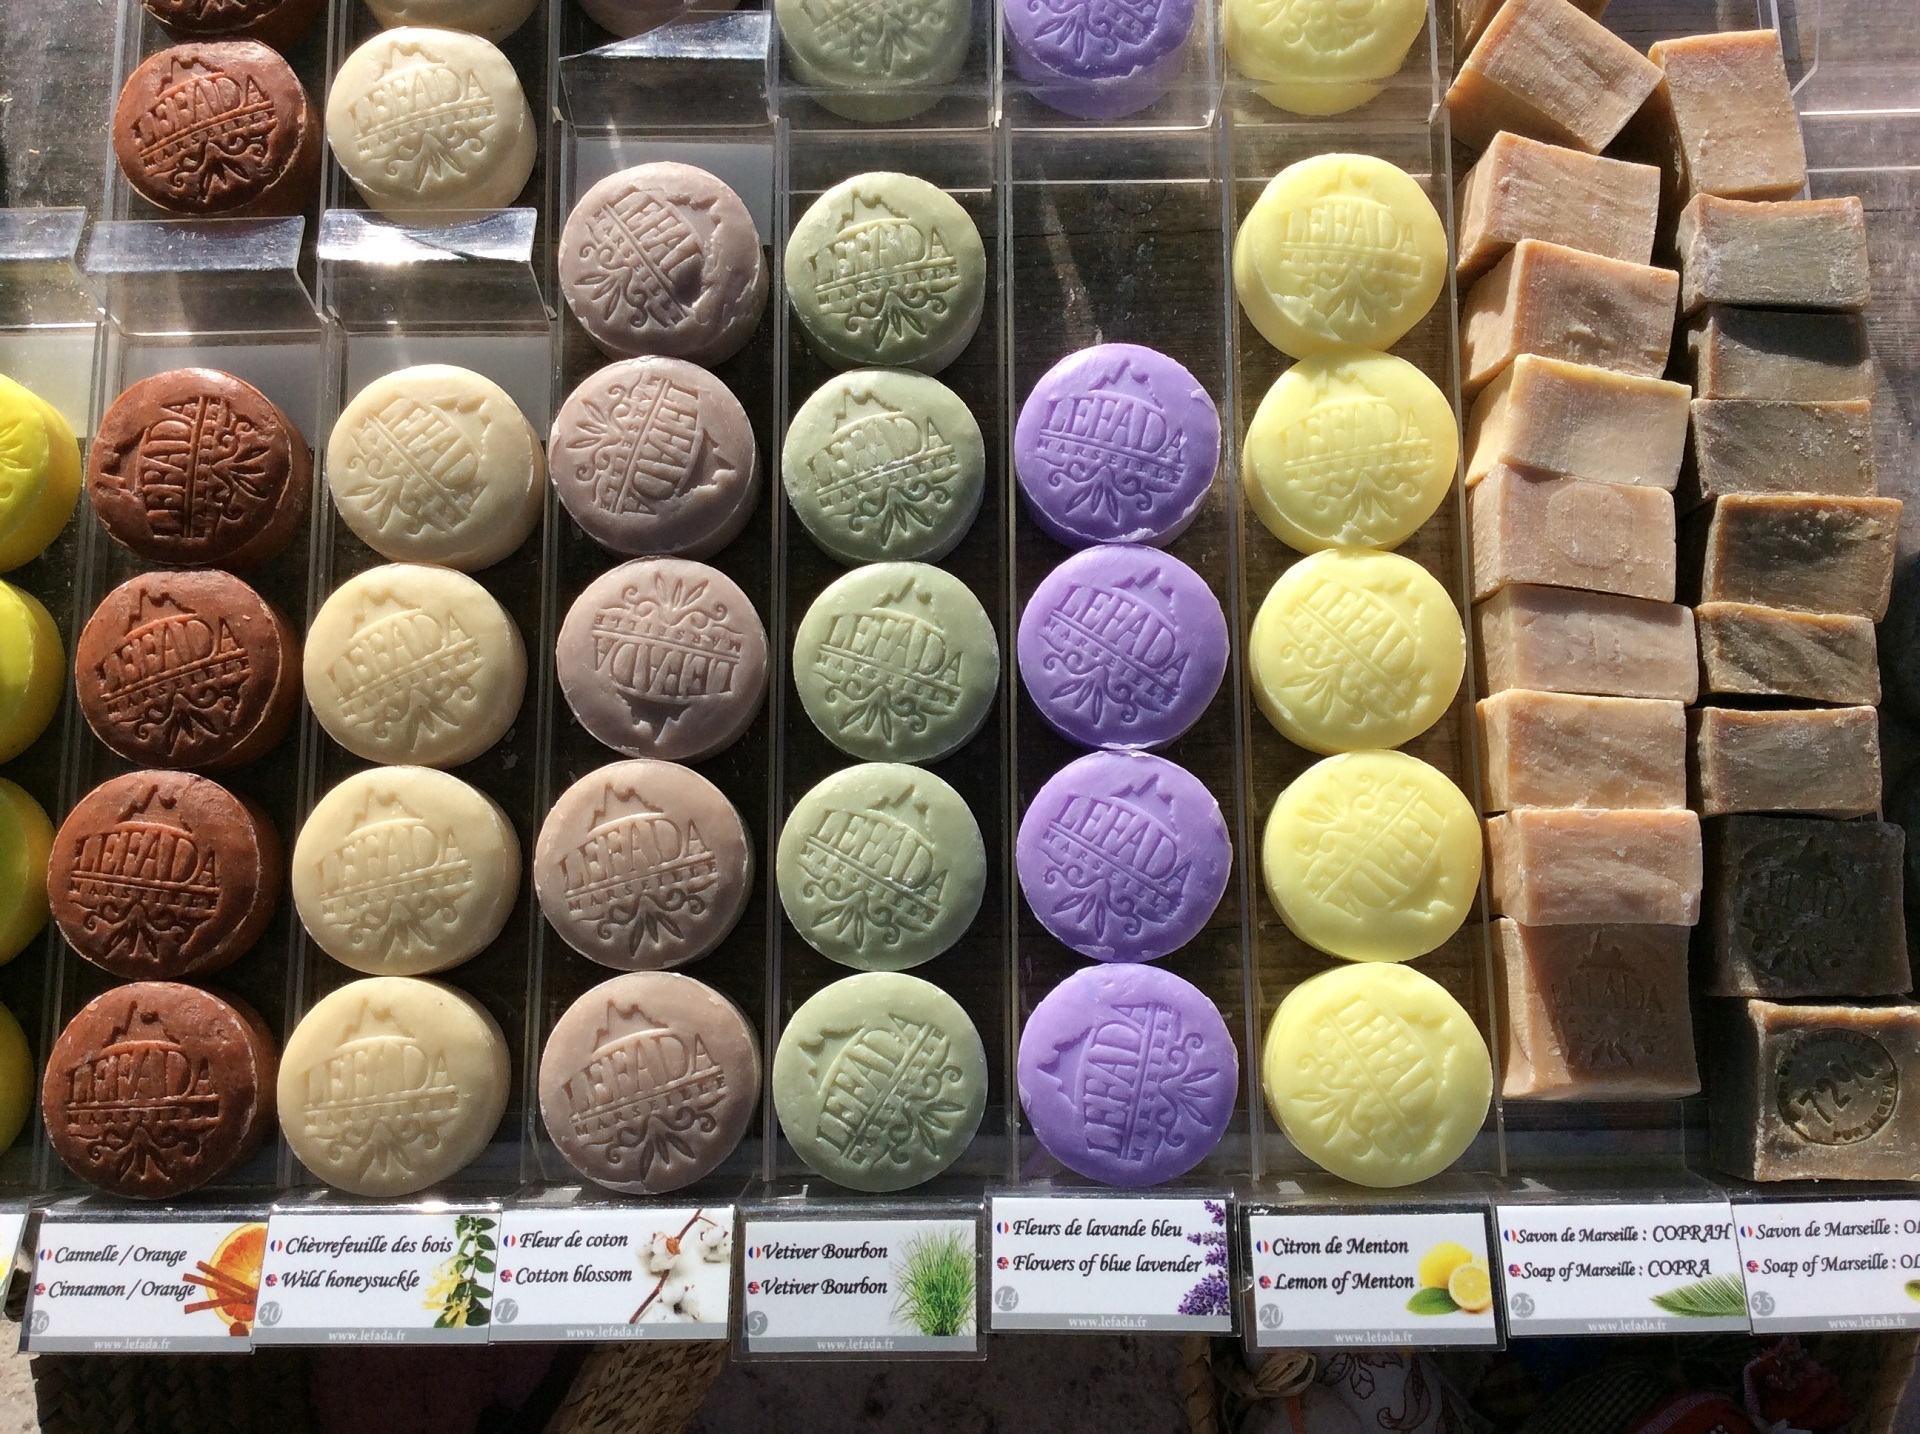
store, food, color, colorful, chocolate, gourmet, dessert, delicious, sugar, treats, sweets, display, eye, case, tasty, candy, merchant, organ, confectionery, candies, bonbon, confections, retailer, chocolate truffle